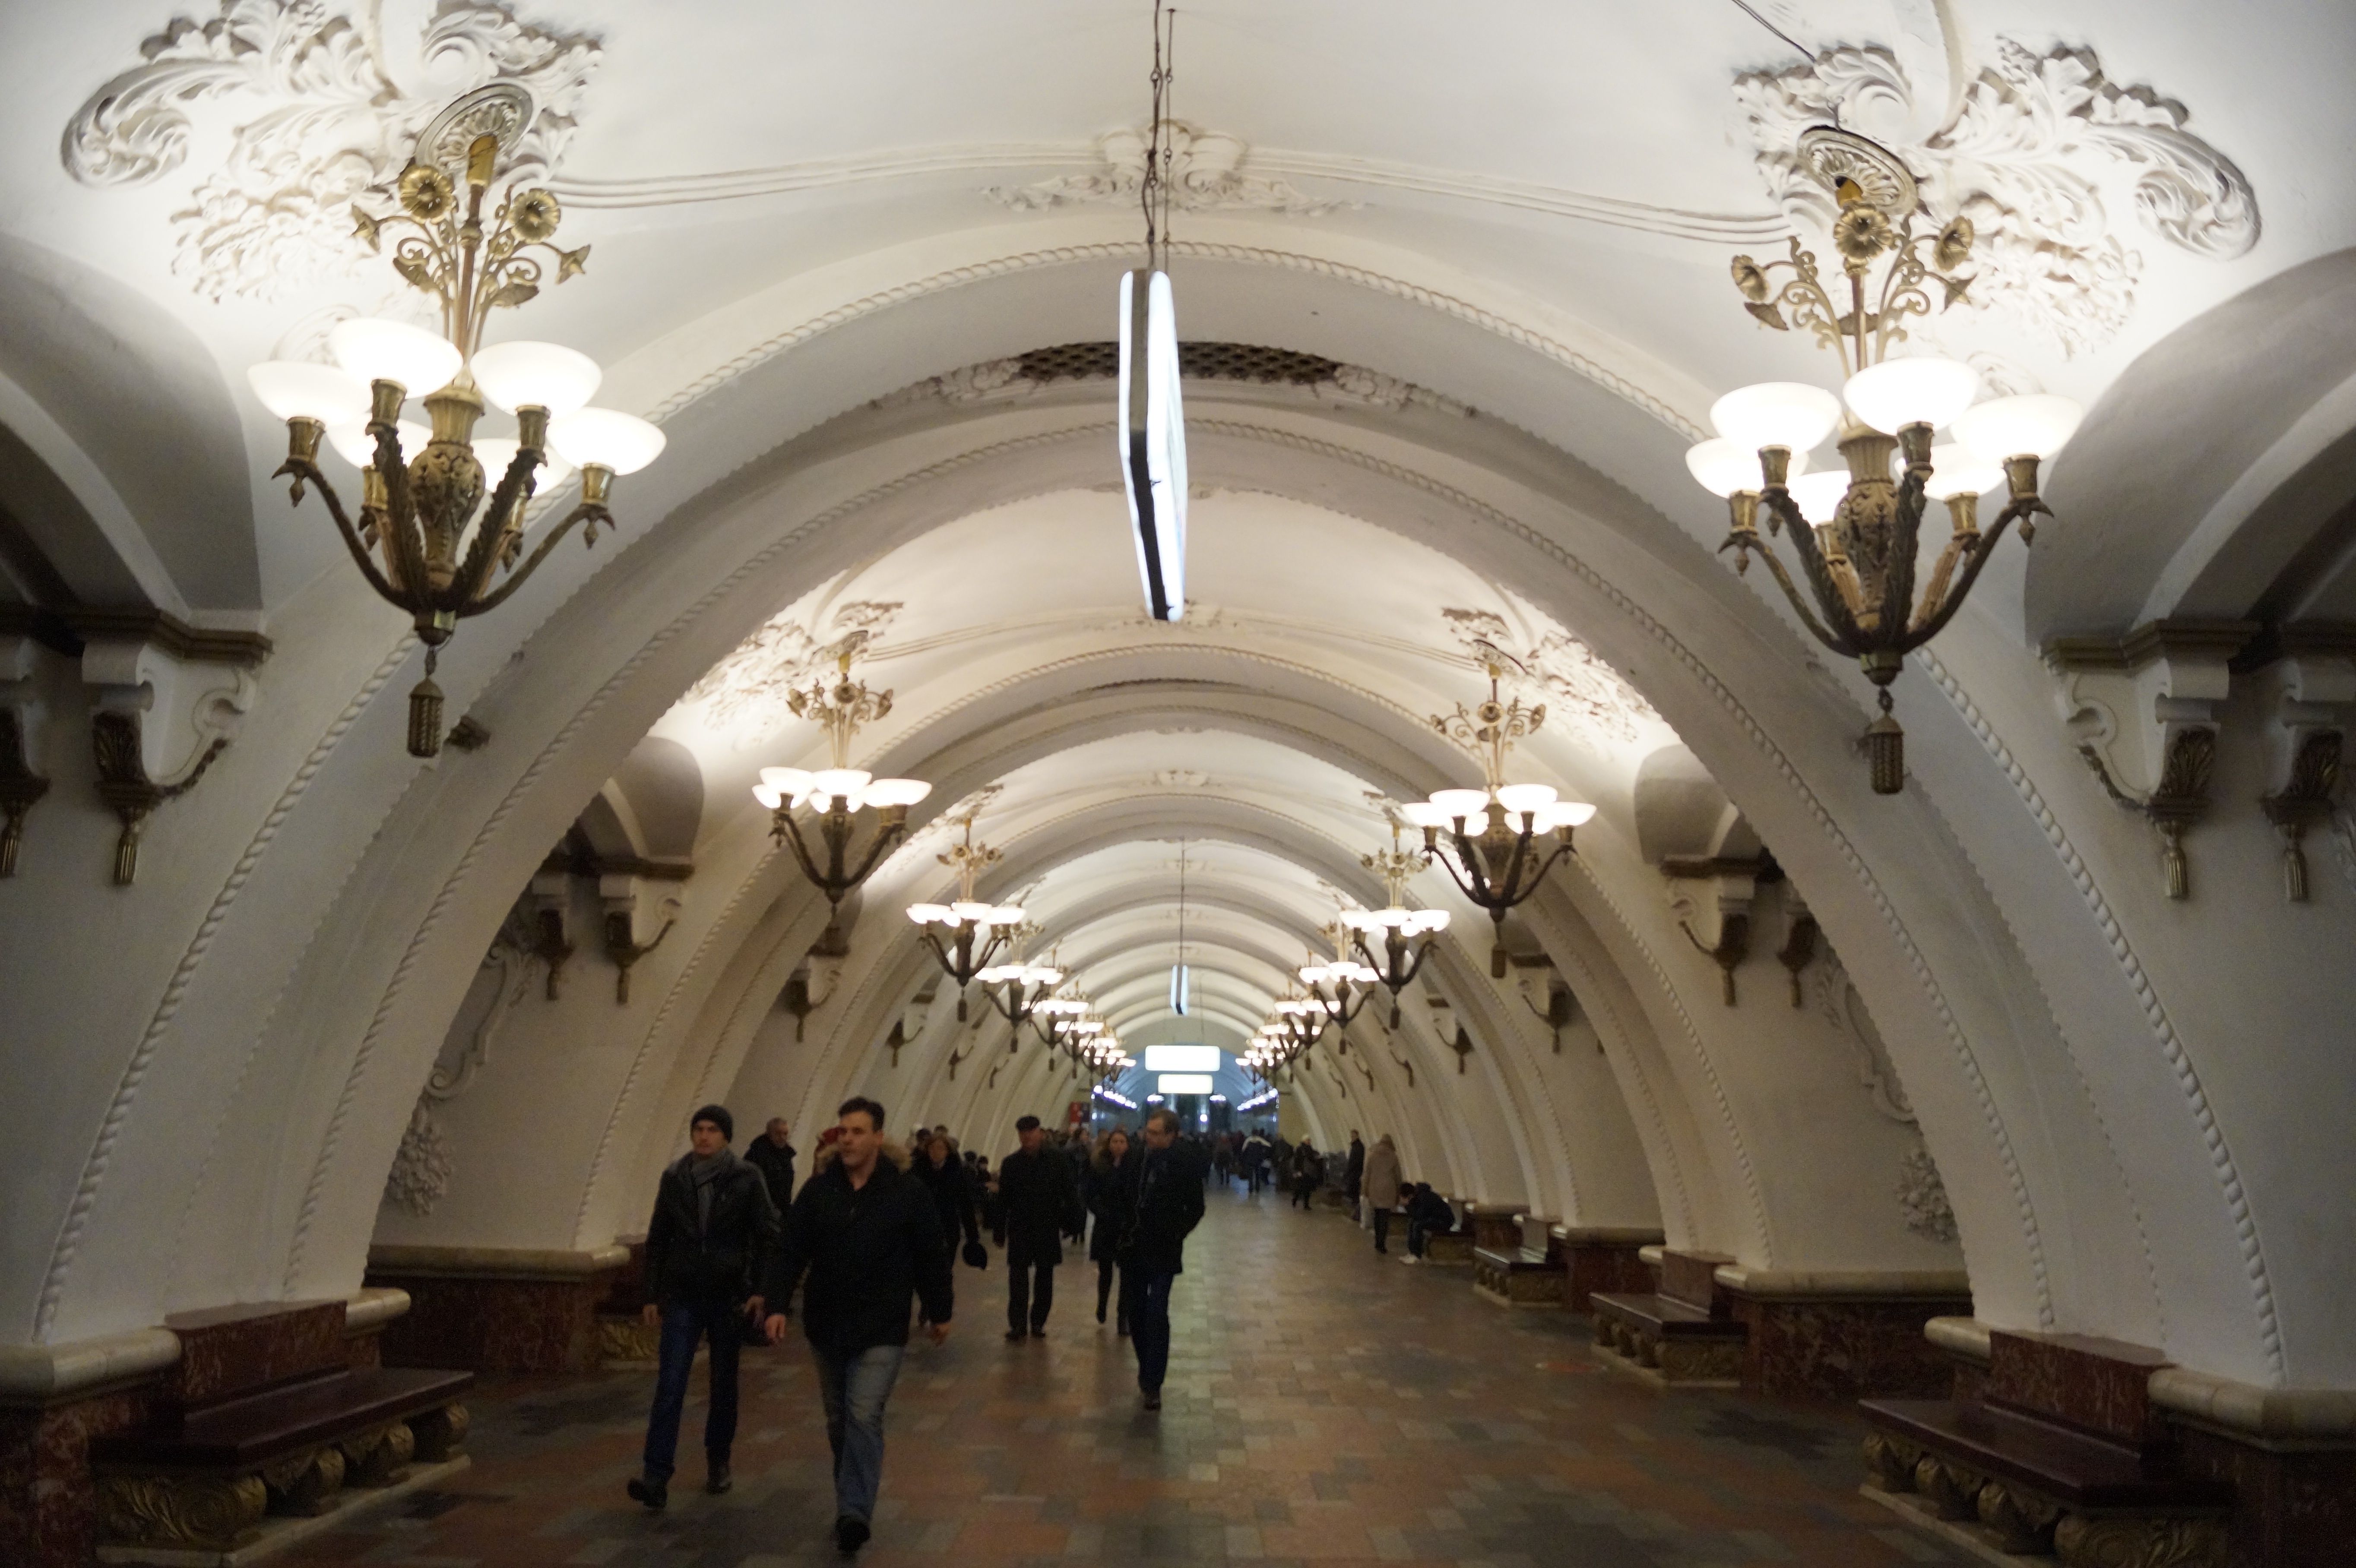
architecture, building, arch, ceiling, aisle, metro station, moscow, arcade, vault, tourist attraction, russia, moscow metro